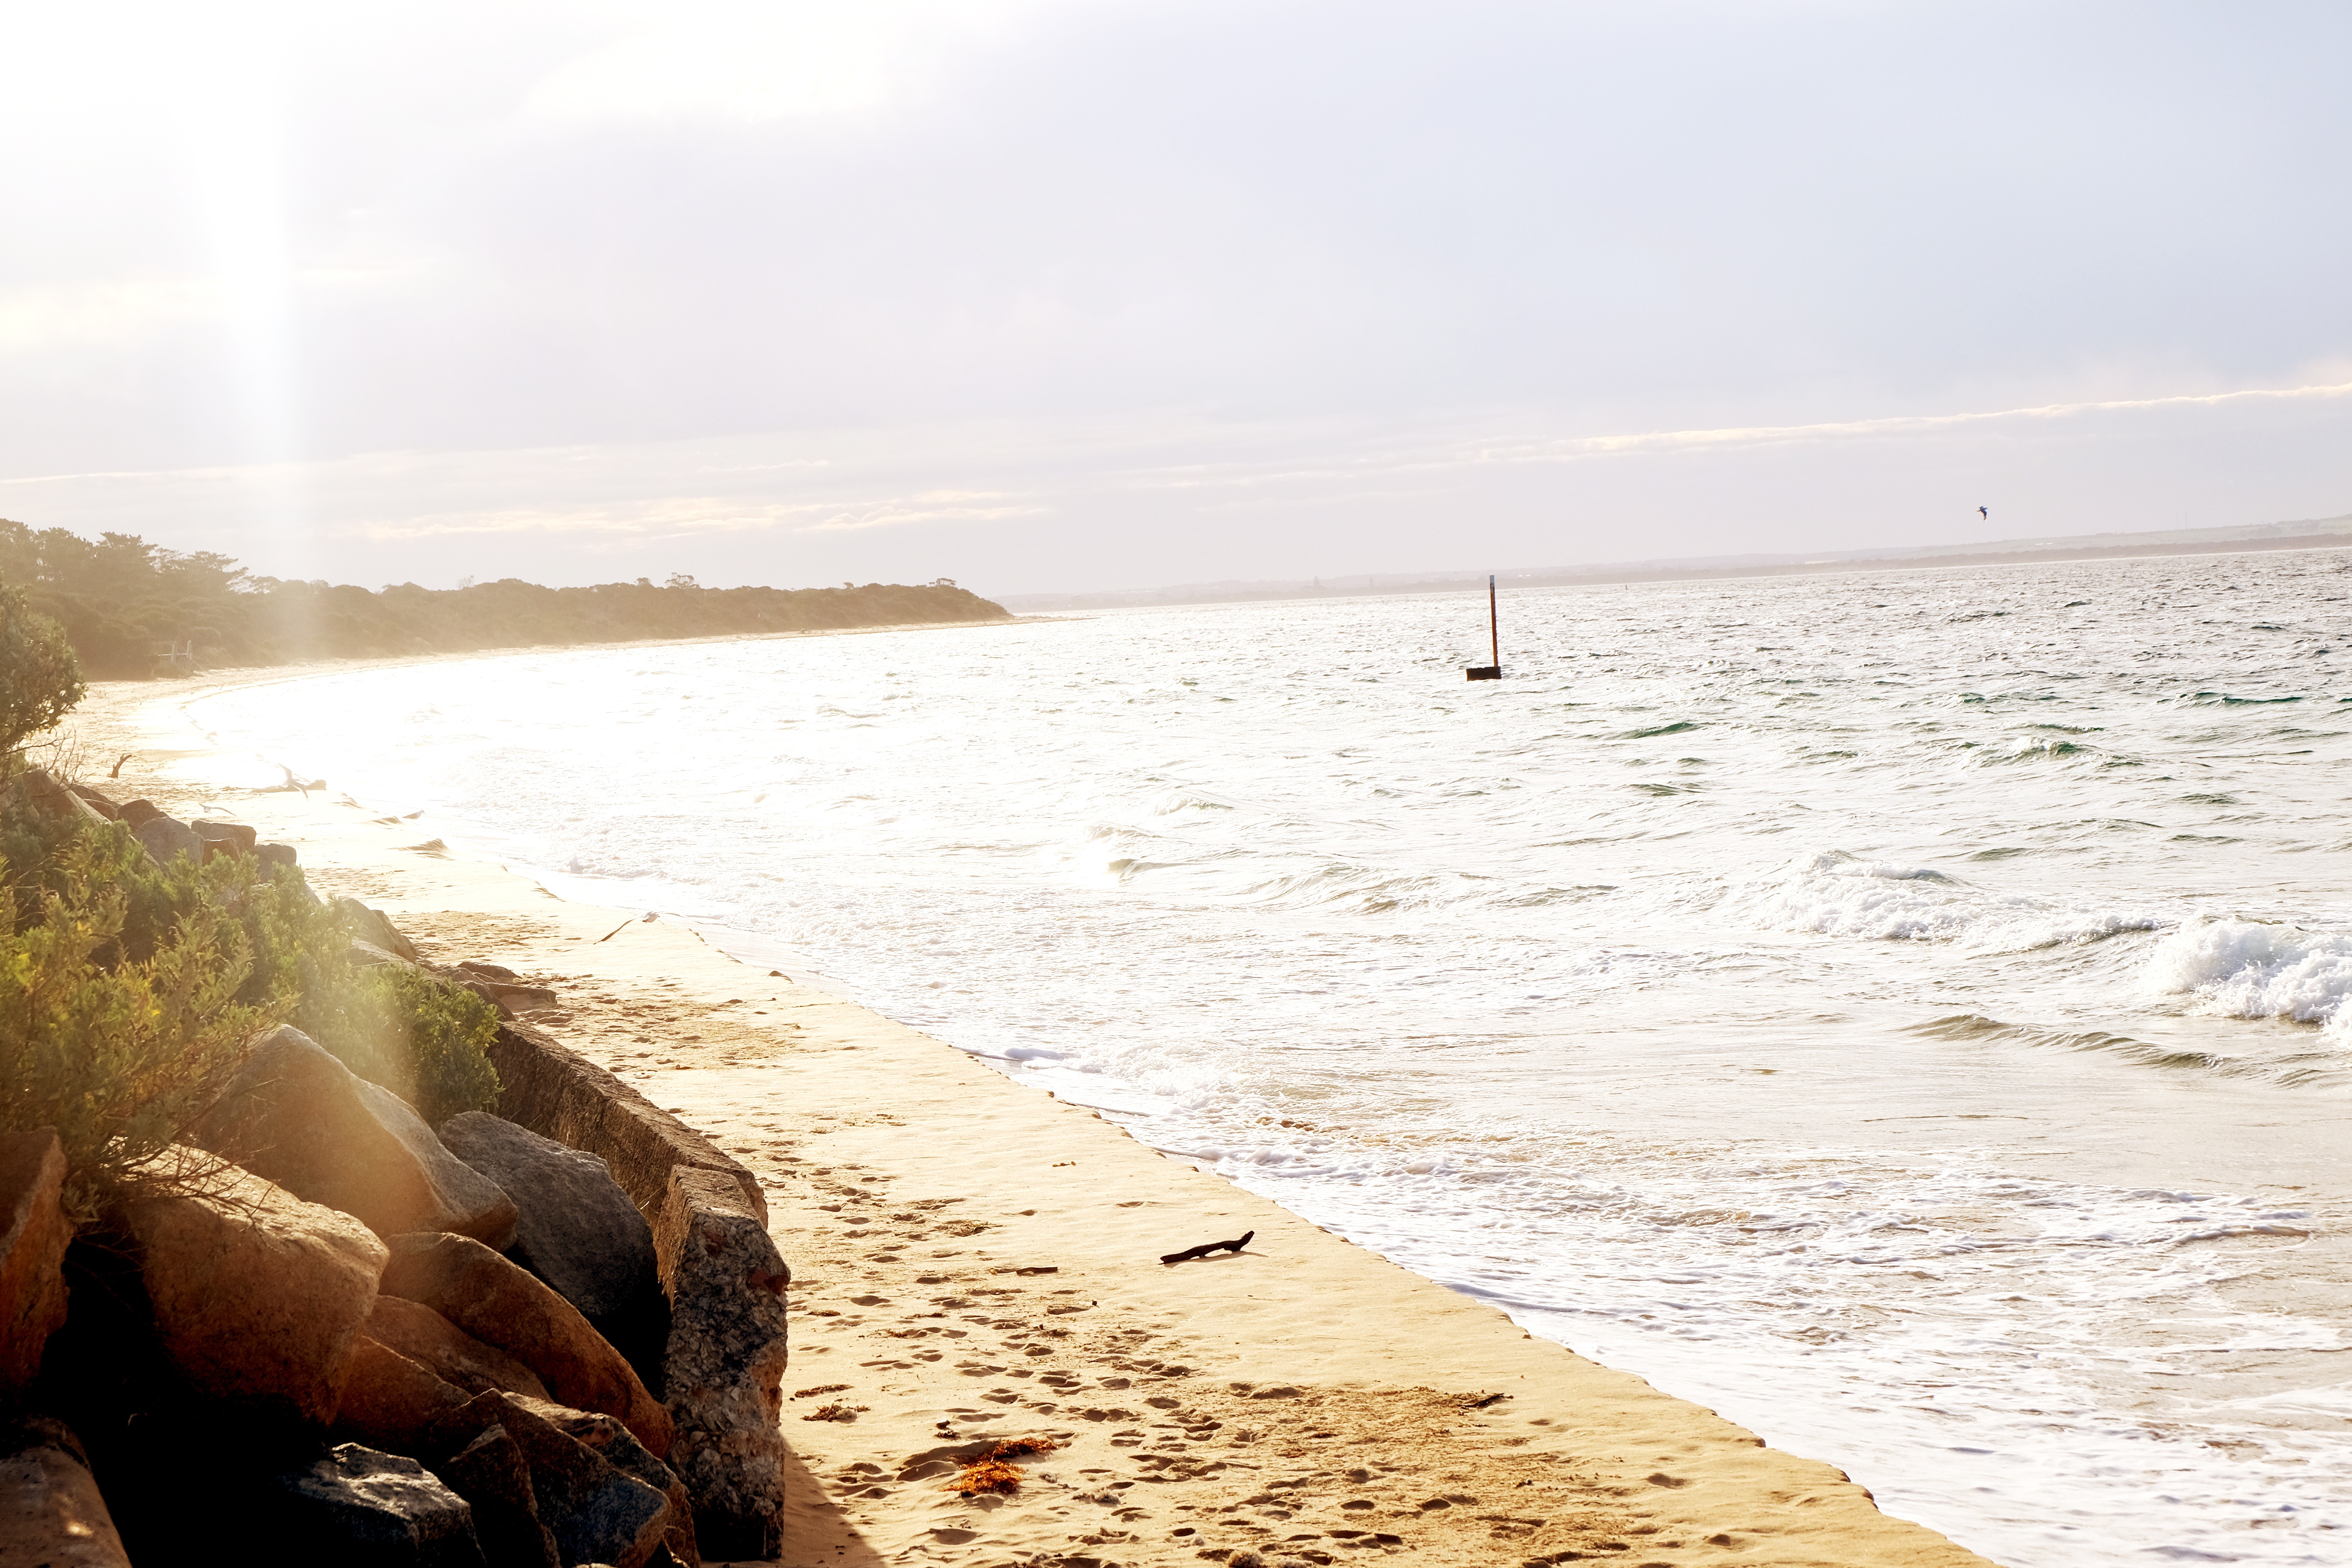
beach, sea, coast, water, sand, rock, ocean, horizon, sunlight, morning, shore, wave, bay, material, body of water, breakwater, wind wave